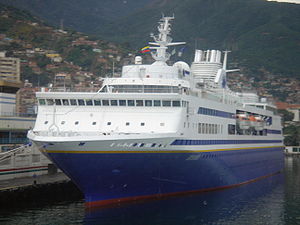
Krydstogtskibe i København 2014 / Krydstogtskibe i København 2014
Explorer i Venezuela i 2005
Krydstogtskibe i København 2014 er en oversigt over de krydstogtskibe, der lagde til kaj i Københavns Havn i krydstogtsæsonen 2014, der startede den 7. april og sluttede den 17. oktober. Jule-anløbene omfattede to anløb hhv. den 14. og 23. december. Oversigten er baseret på den liste, som er offentliggjort på Copenhagen Malmö Ports hjemmeside.